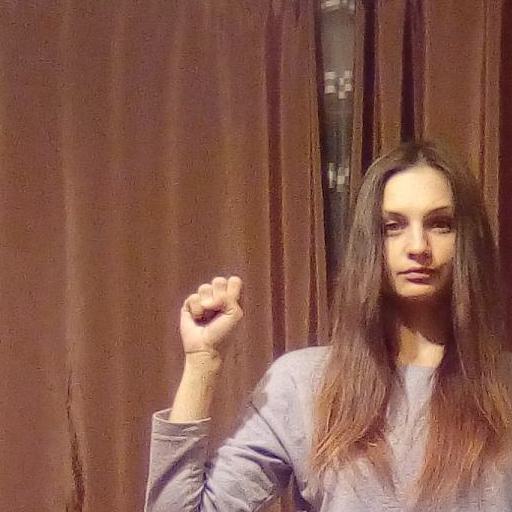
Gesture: fist